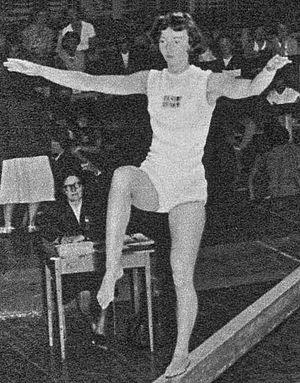
Vanja Hedvig Desideria Blomberg, née le 28 janvier 1929 à Göteborg, est une gymnaste artistique suédoise.